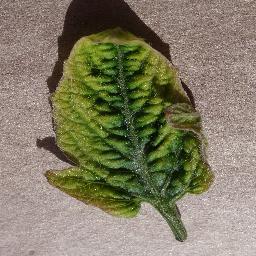
Label: Tomato___Tomato_Yellow_Leaf_Curl_Virus